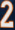
Number: 2